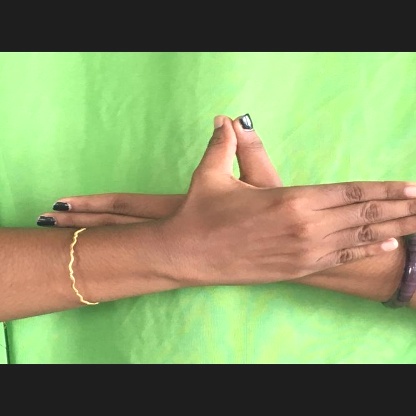
Mudra: Garuda